Tony Sinclair (biologist)

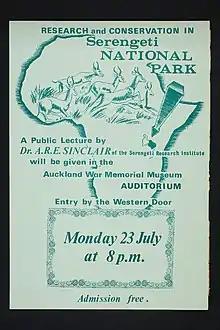

Sinclair is an ecologist and leading authority on the ecology, population dynamics and community structures of large mammals. He is the former Director of the Biodiversity Research Center at UBC. His work is of importance for the management and conservation of the environment in Africa, North America and Australia. He is particularly interested in the areas of predator sensitive foraging, predator–prey theory, migration and the regulation of populations.